Historical fiction

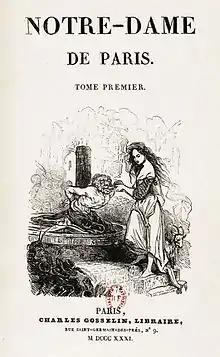
"The Hunchback of Notre-Dame" ("Notre-Dame de Paris") by Victor Hugo (1831), a 19th-century example of romantic-historical novel

Historical fiction is a literary genre in which a fictional plot takes place in the setting of particular real historical events. Although the term is commonly used as a synonym for historical fiction literature, it can also be applied to other types of narrative, including theatre, opera, cinema, and television, as well as video games and graphic novels.